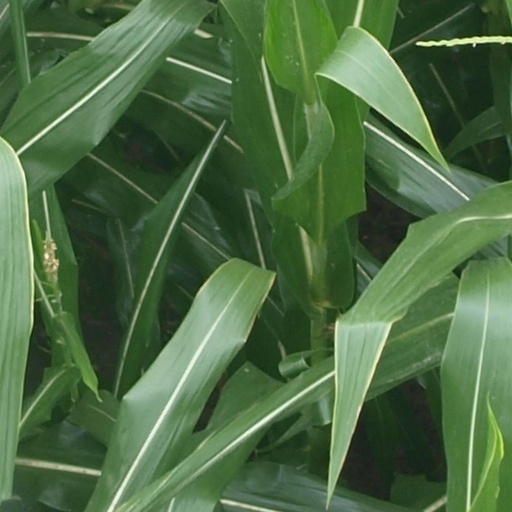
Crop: maize; corn